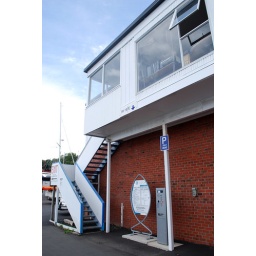
my desk is right by that open window